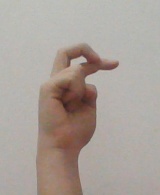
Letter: zay